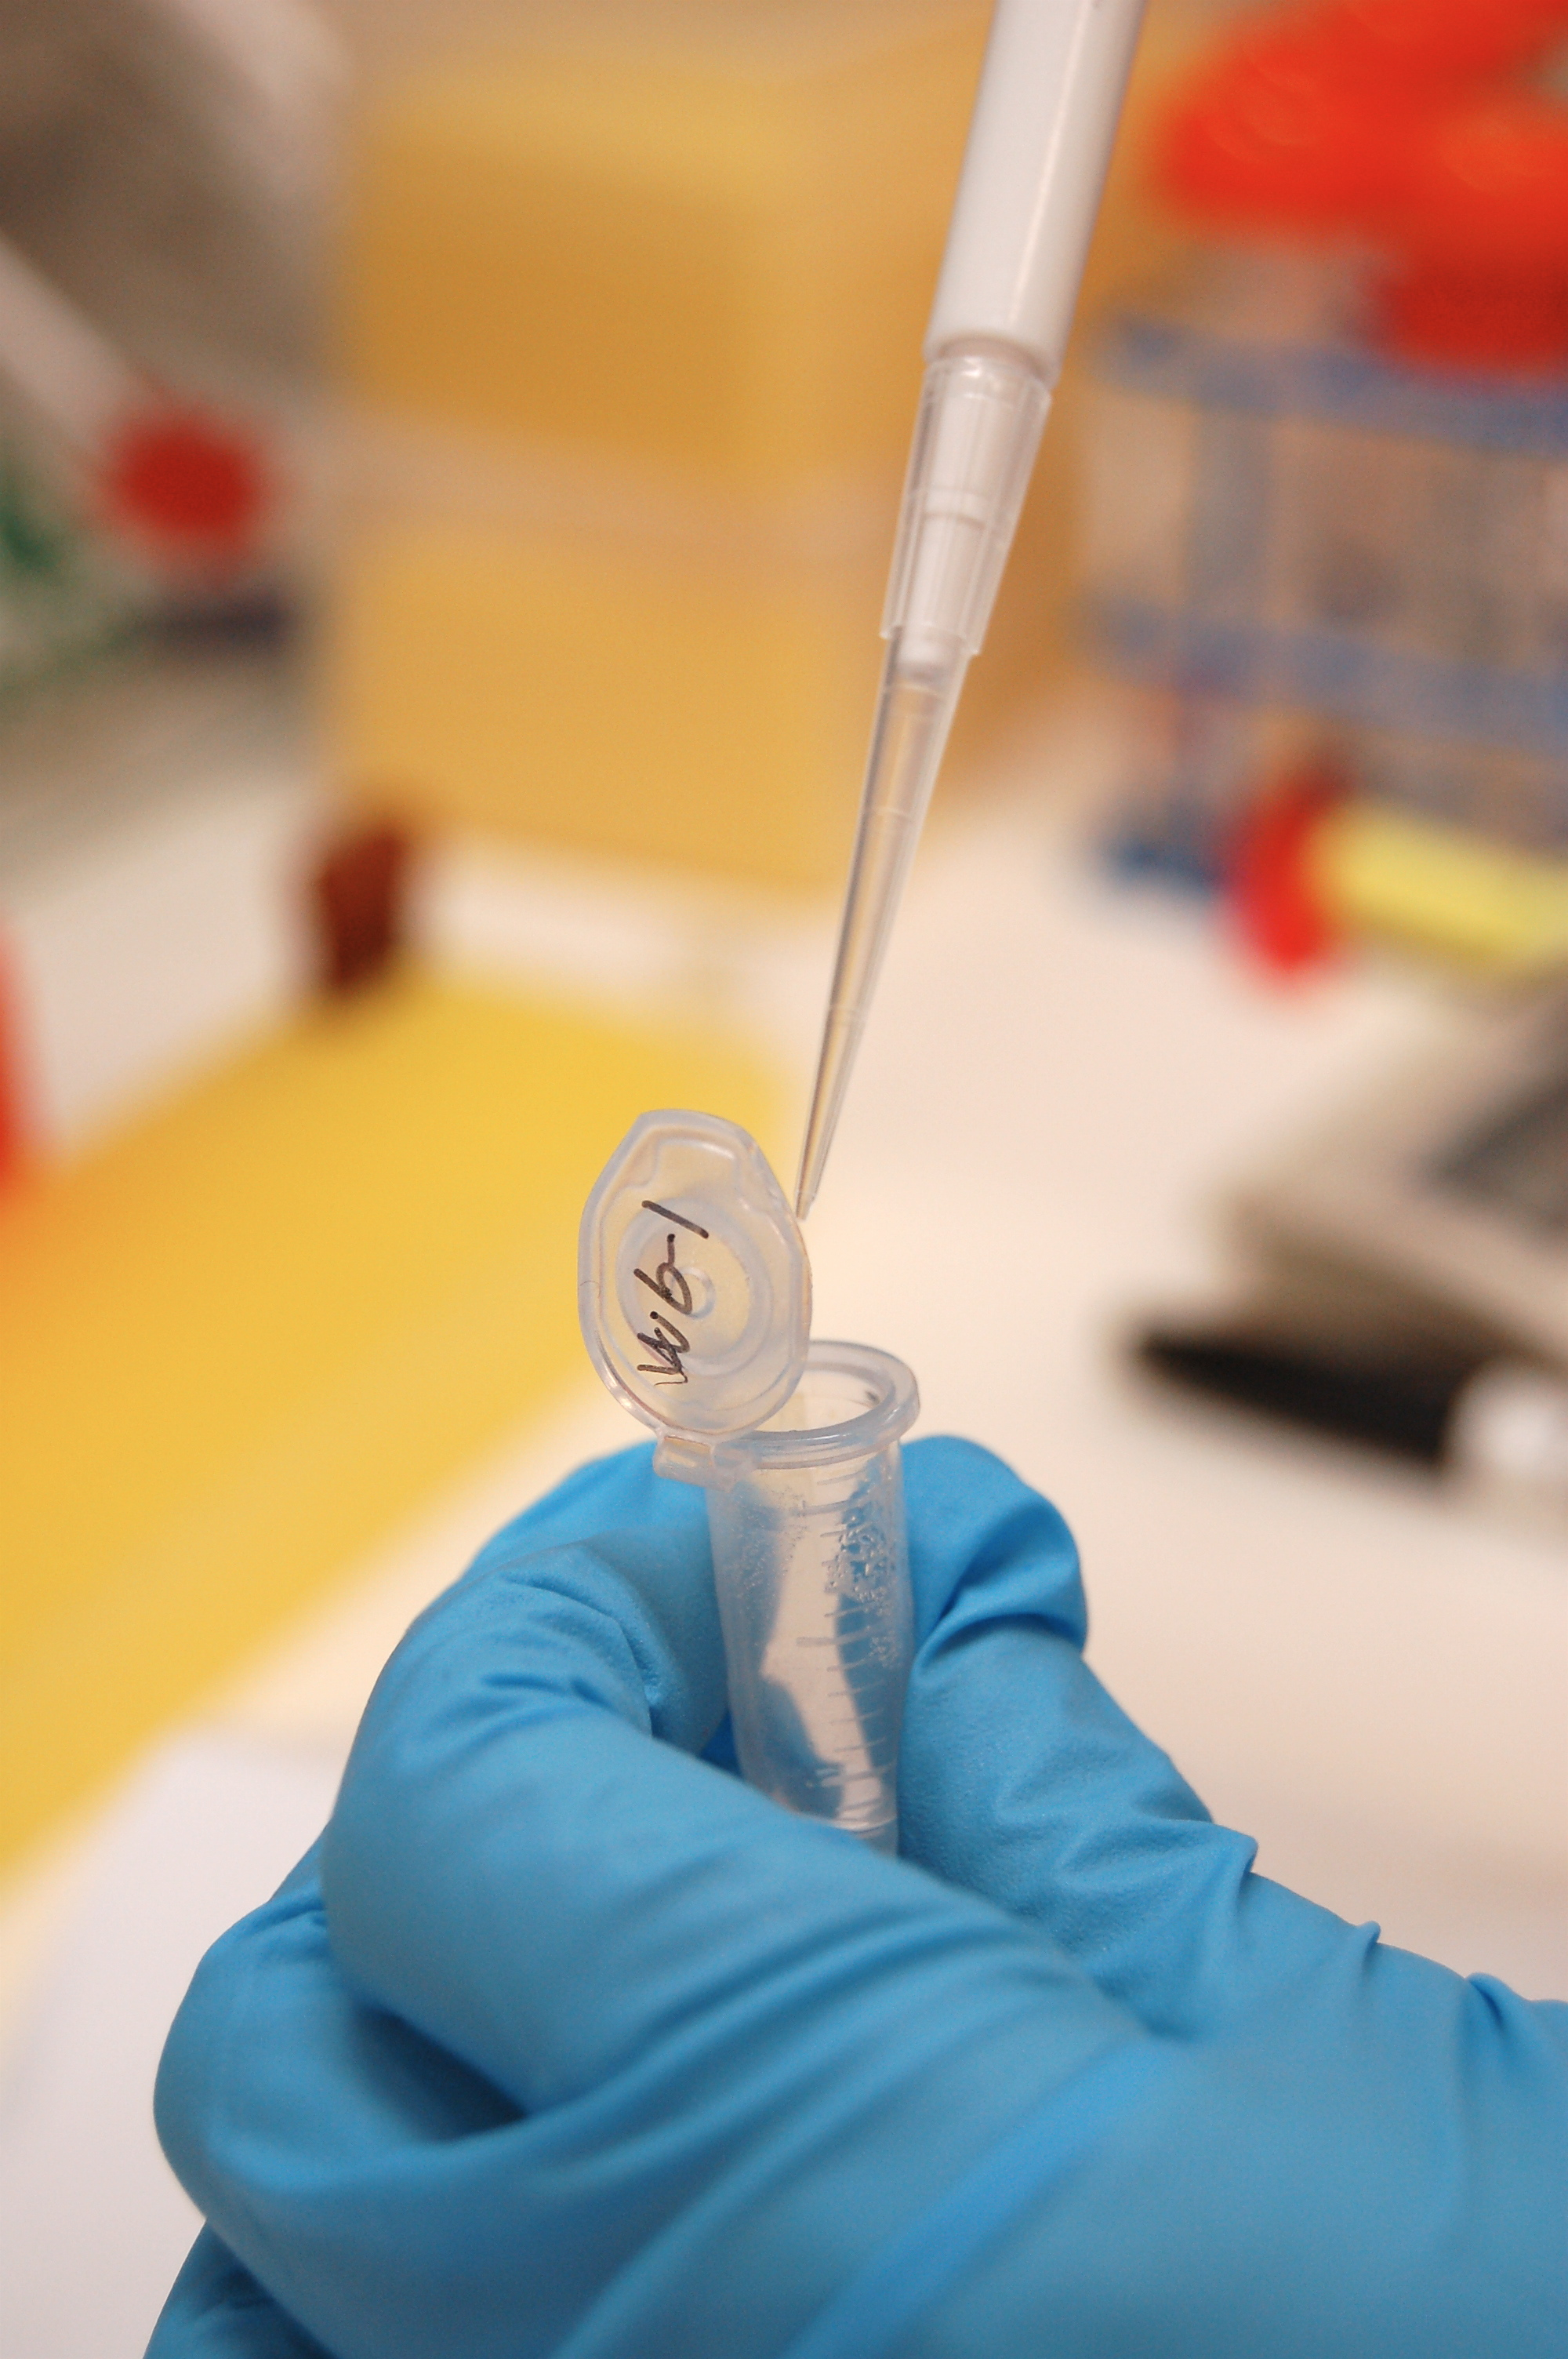
Pipetting water
Specialty: lab-equipment
Image credit: Nadia Prigoda-Lee from Toronto, Canada